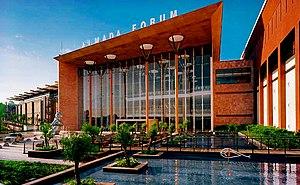
Almada est une municipalité du Portugal, située dans le district de Setúbal et la région de Lisbonne.